Answer in natural language. Consider the 3D positions of the objects in the scene and not just the 2D positions in the image. Is the centerpoint of  Window (highlighted by a blue box) at a higher height than modern black leather chair (highlighted by a green box)? Choose between the following options: yes or no
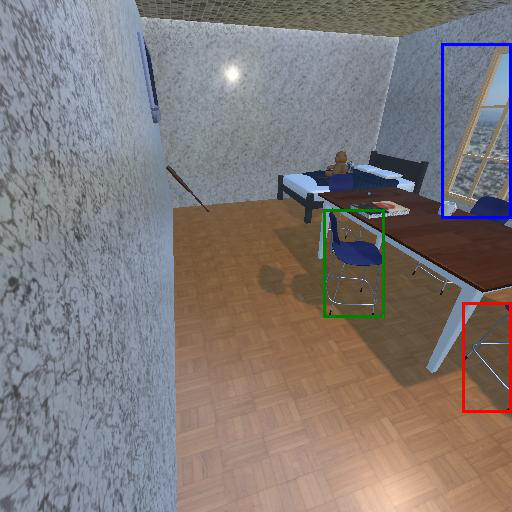
<answer>yes</answer>